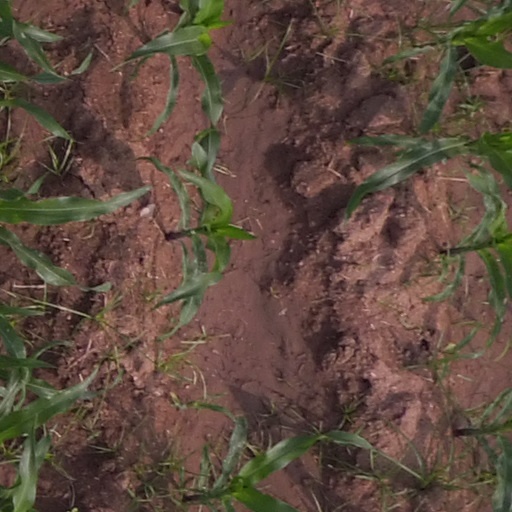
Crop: maize; corn